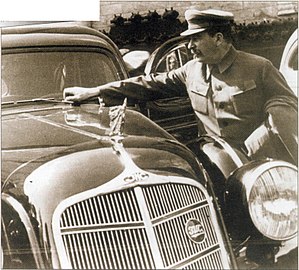
Josef Stalin / Stalins liv i et resumé / Familien
Stalin der plejer sin bil.
Stalin der plejer sin bil.
Josef Stalin var generalsekretær i Sovjetunionens kommunistiske parti i knap 31 år fra udnævnelsen i april 1922 til sin død i marts 1953.